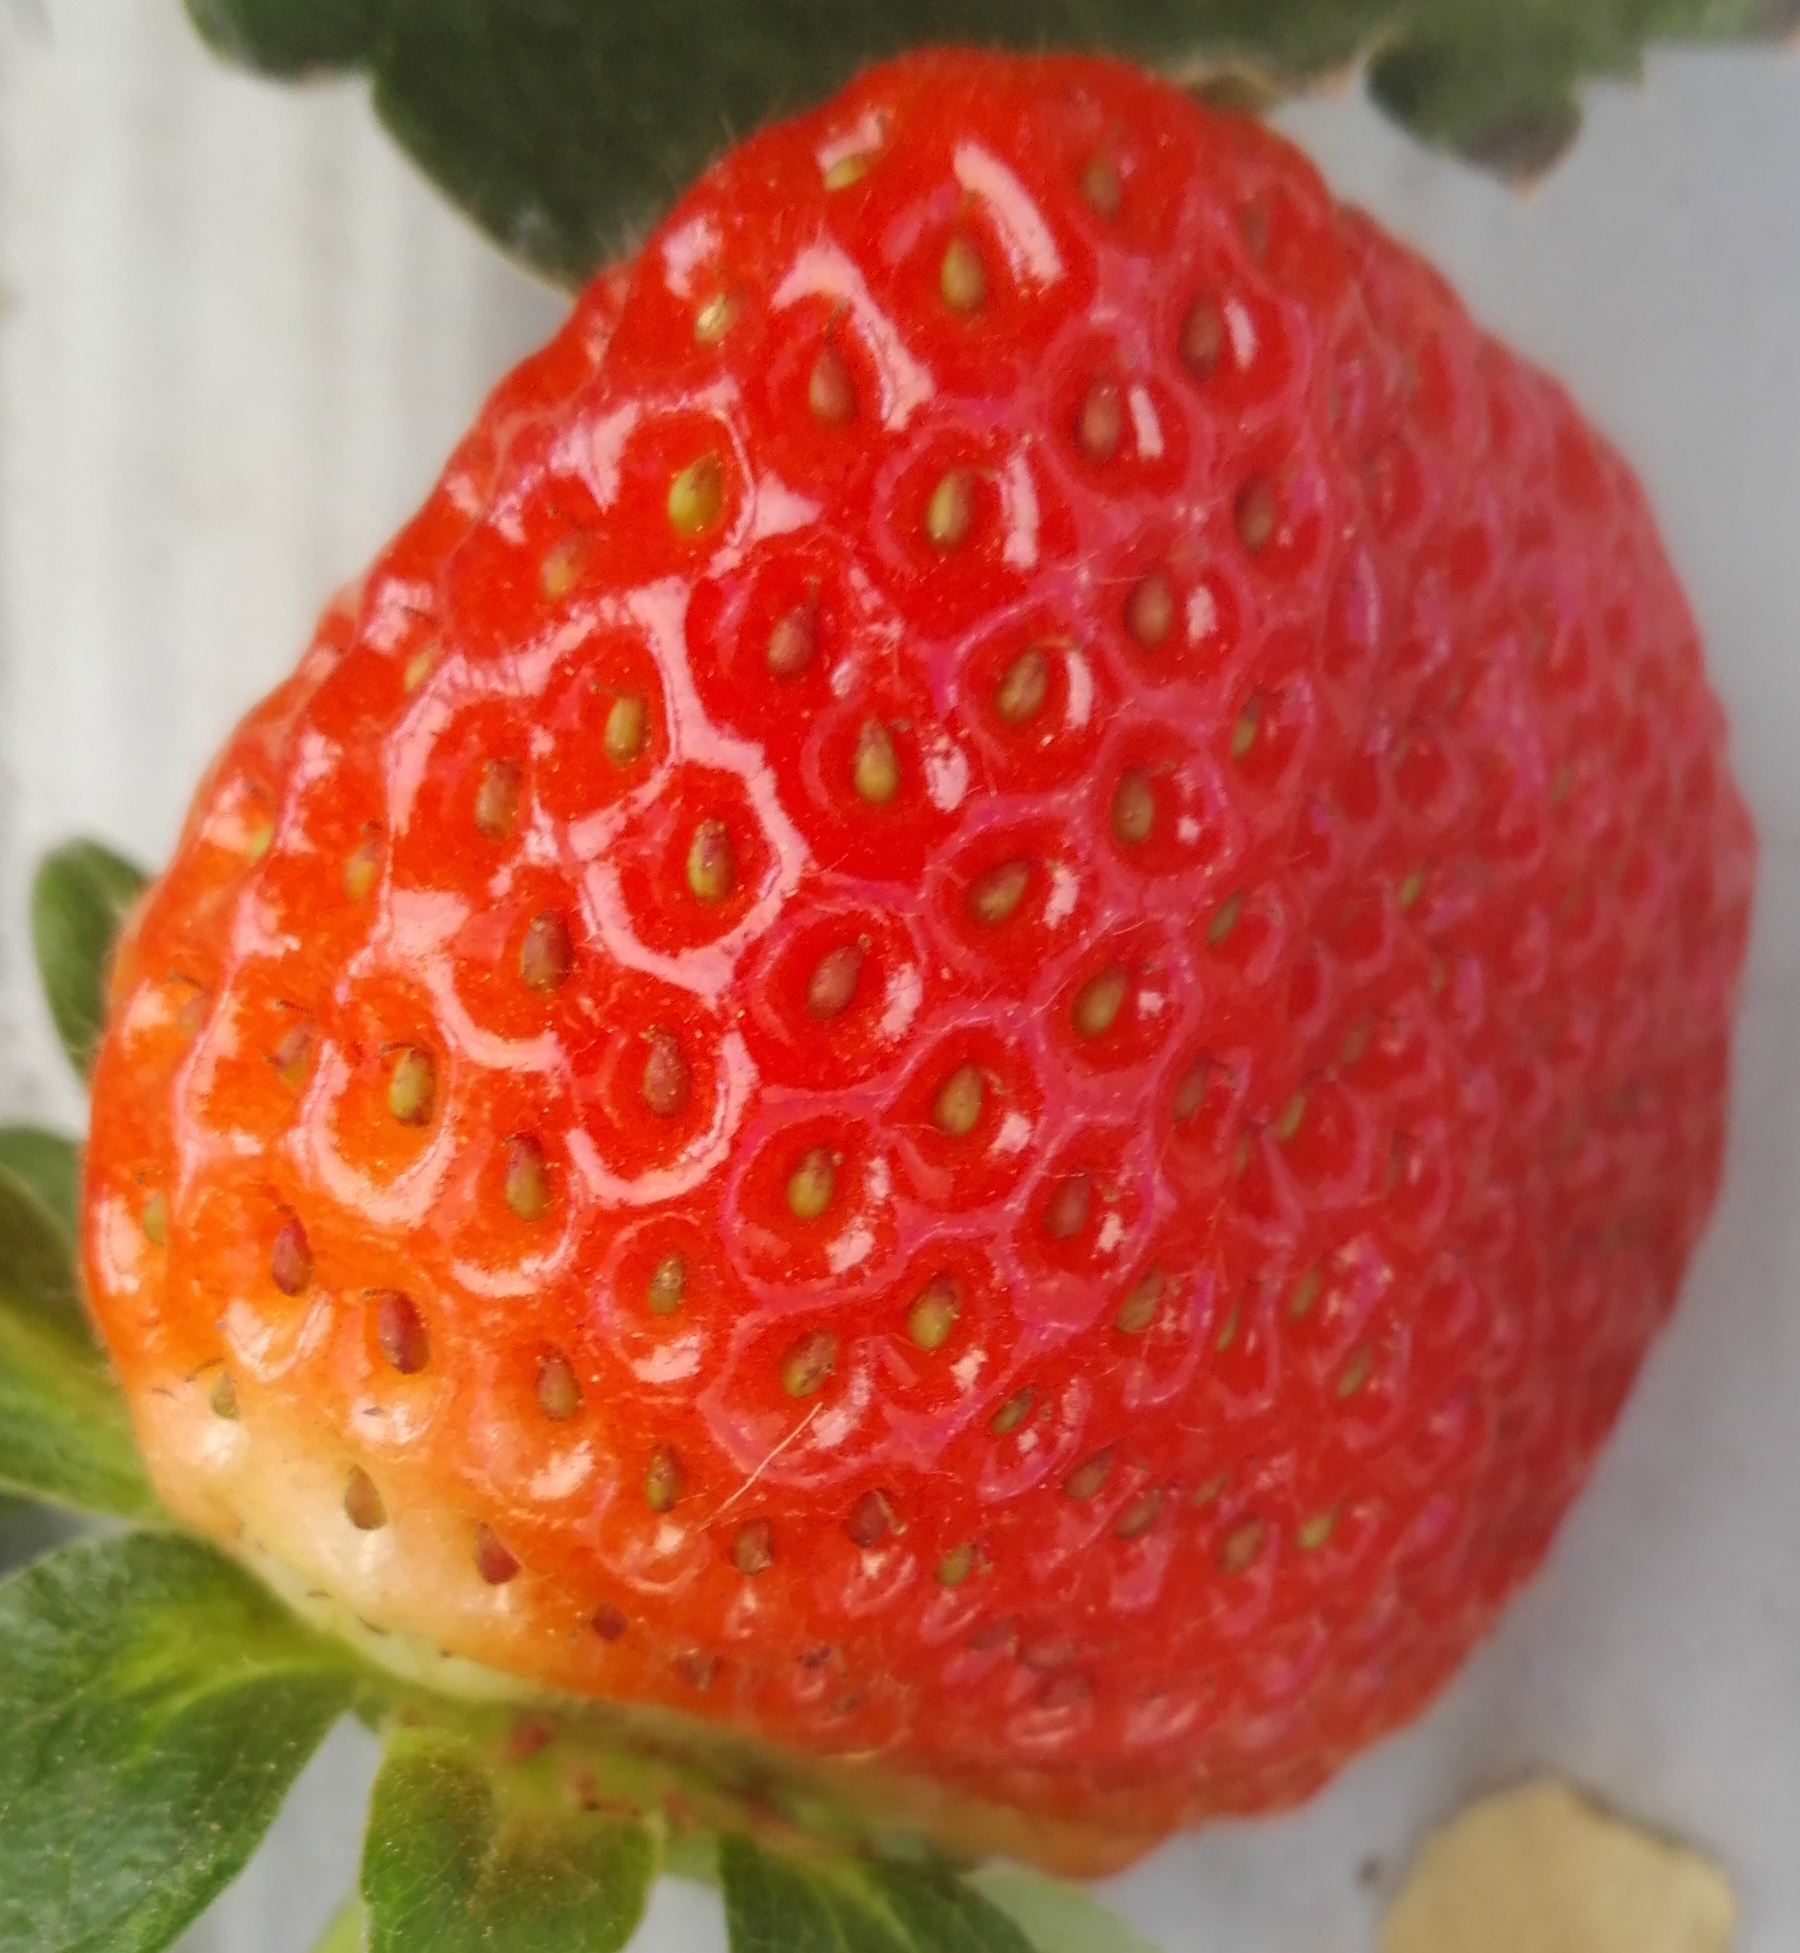
Label: Strawberry